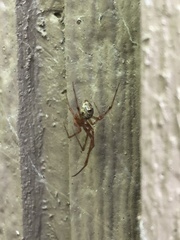
Species: Parasteatoda_tepidariorum